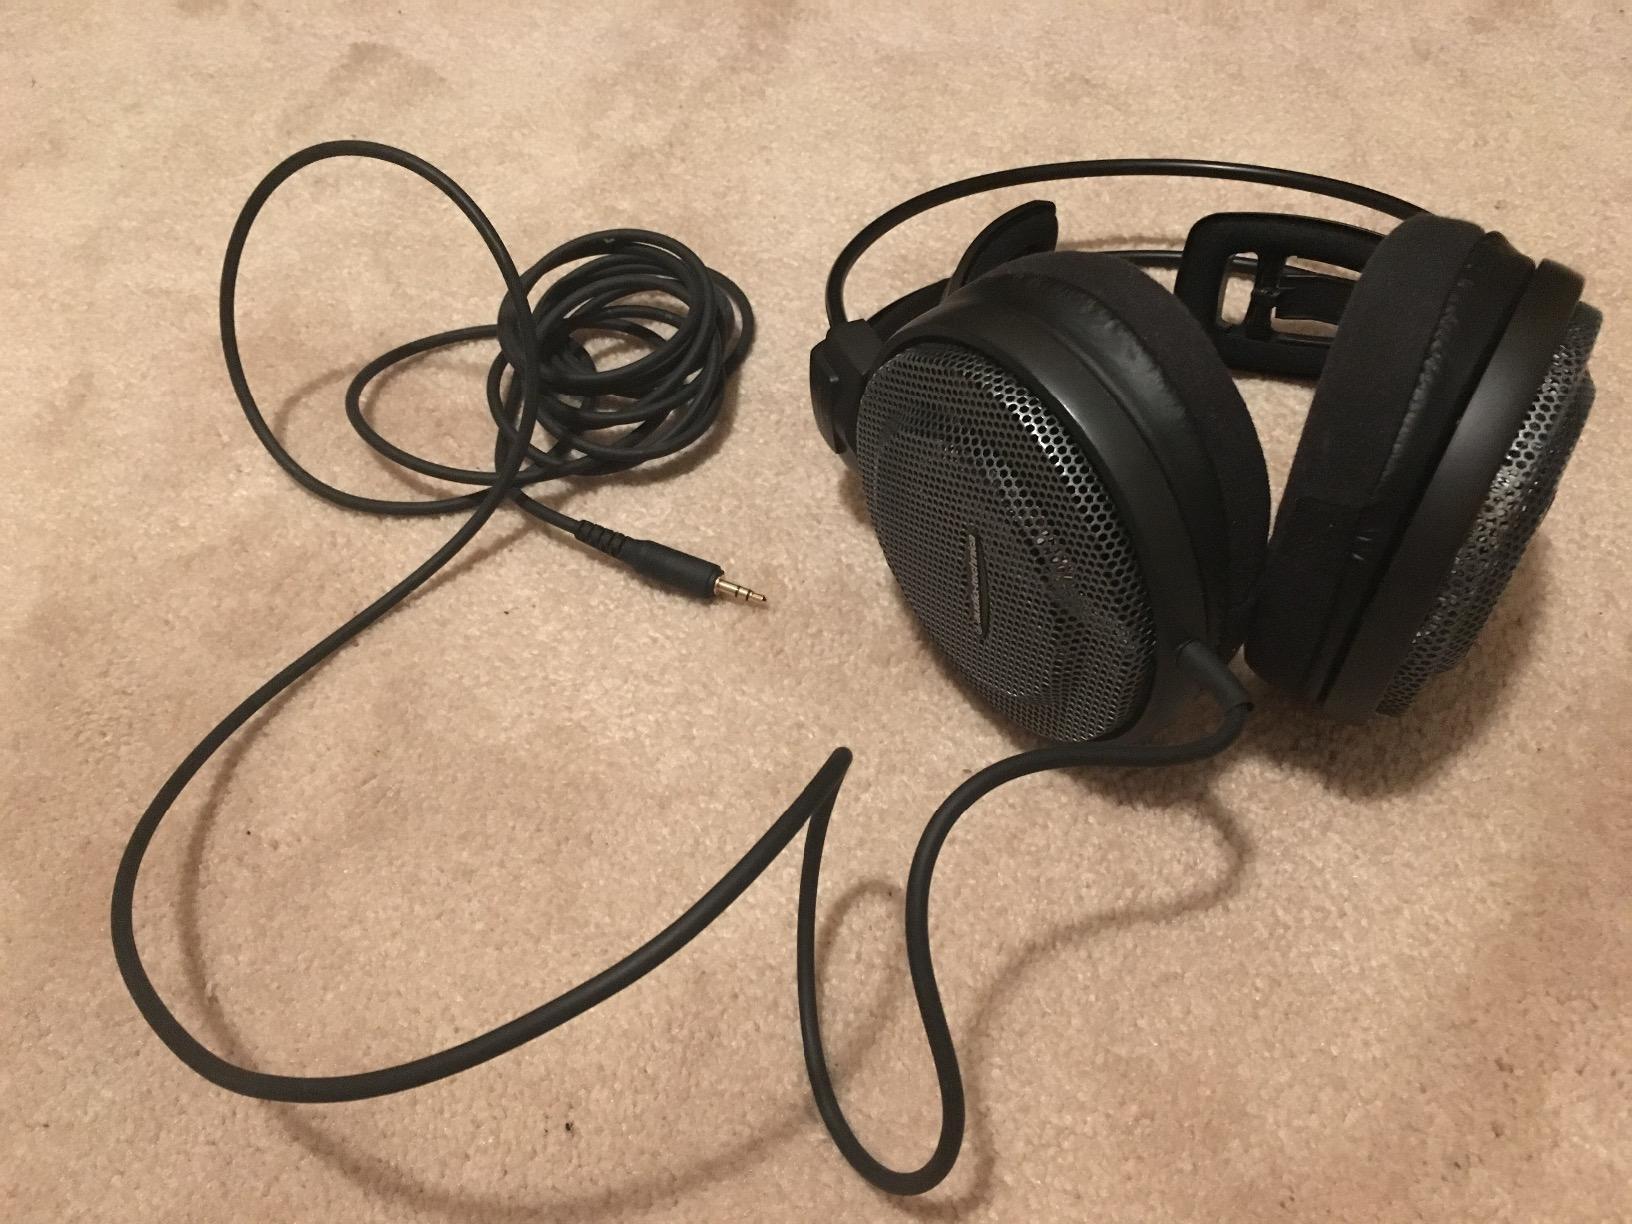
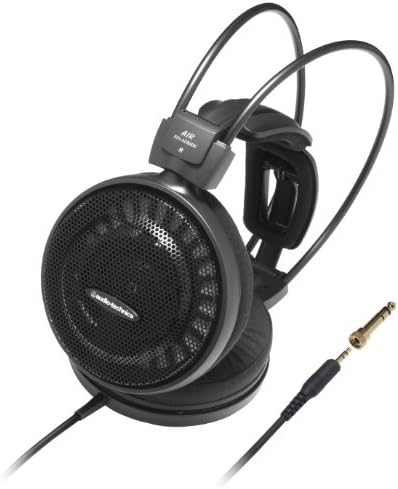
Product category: headphones
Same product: yes